Caroline von Wolzogen

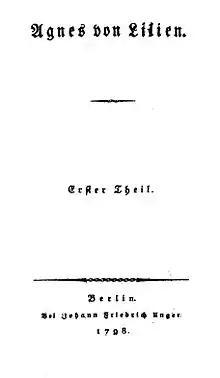
Title page of the 1798 edition of "Agnes von Lilien"

Caroline von Beulwitz began writing her first novel, "Agnes von Lilien", in 1793. The novel describes a young woman raised by a stepfather and growing up in isolation in the countryside, poor but educated in both classical and modern learning. A meeting with a much older and wealthier man, with whom she falls in love, begins a process of discovery of the world at large, including the politics and scandals of court life. Agnes eventually discovers that her own background, previously unknown to her, ties her closely to that world, which she eventually embraces. As one critic has said, despite its interest in female subjectivity, ""Agnes von Lilien" is less about the establishment of a new society than it is about the restoration of the old to new legitimacy."